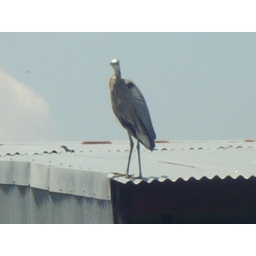
Baron the heron. Hangs out by Scott's boat slip to feast on scraps from fish cleaning.